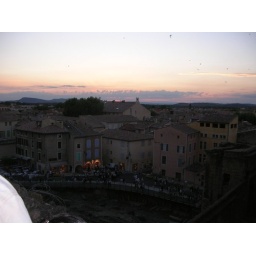
61 from the romain theater in orange